Zhangpu County

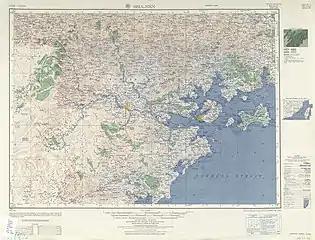

The last two (Liu'ao and Gulei) share names with the long peninsulas where they are situated, which project into the Taiwan Strait to form large bays.